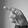
ASL letter: P